Dearborn Ice Skating Center

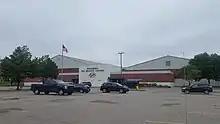

Dearborn Ice Skating Center (The DISC, formerly Mike Adray Arena) is a 1,700-seat indoor ice arena located in Dearborn, Michigan, United States, in Metro Detroit. It is used primarily for high school and youth hockey as well as for ice skating. There are 1,500 seats at the main arena and another 200 in the viewing area. The arena contains eight locker rooms and three officials' rooms. Two party rooms also overlook the arena. The arena was recently remodeled with a new lobby and main entrance. Built in 1971 as the Ford Woods Ice Arena, it was renamed the Mike Adray Sports Arena in 1981. A second ice rink was added in 1996 and named Kilpatrick Arena, with the entire complex being renamed the Dearborn Ice Skating Center.